Mäo, Järva County

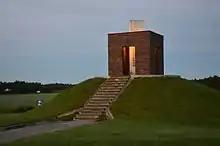
Memorial to the fallen police officers in the 1994

In Mäo, there is a memorial to fallen policemen designed by Vilen Künnapu and unveiled in 1995. It commemorates the , which took place on December 15, 1994, when smugglers killed two policemen at the intersection in Mäo: 21-year-old Marek Lemming and 30-year-old Argo Kivi.